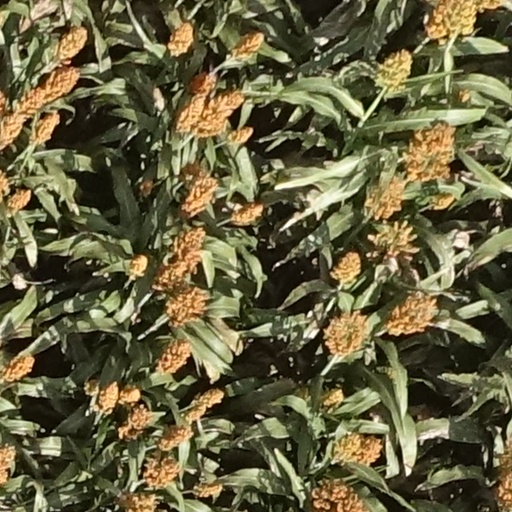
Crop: sorghum